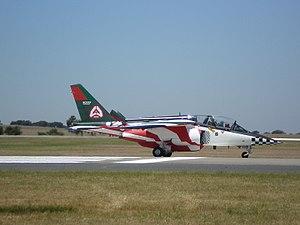
La Force aérienne portugaise, Força Aérea Portuguesa en portugais, est la force aérienne du Portugal dont la création remonte au 1ᵉʳ juillet 1952. Depuis 2016, son chef d’état-major est le général Manuel Teixeira Rolo.